Corylophidae

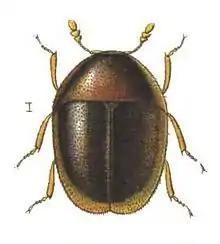
"Sericoderus lateralis"

Corylophidae is a family of minute hooded beetles, sometimes called minute fungus beetles, in the superfamily Coccinelloidea. There are about 18 genera and at least 120 described species in Corylophidae. They feed on microfungi such as molds, and are often found associated with bark, as well as in leaf litter and other decaying vegetation. In older literature, the family name was often given as Orthoperidae.